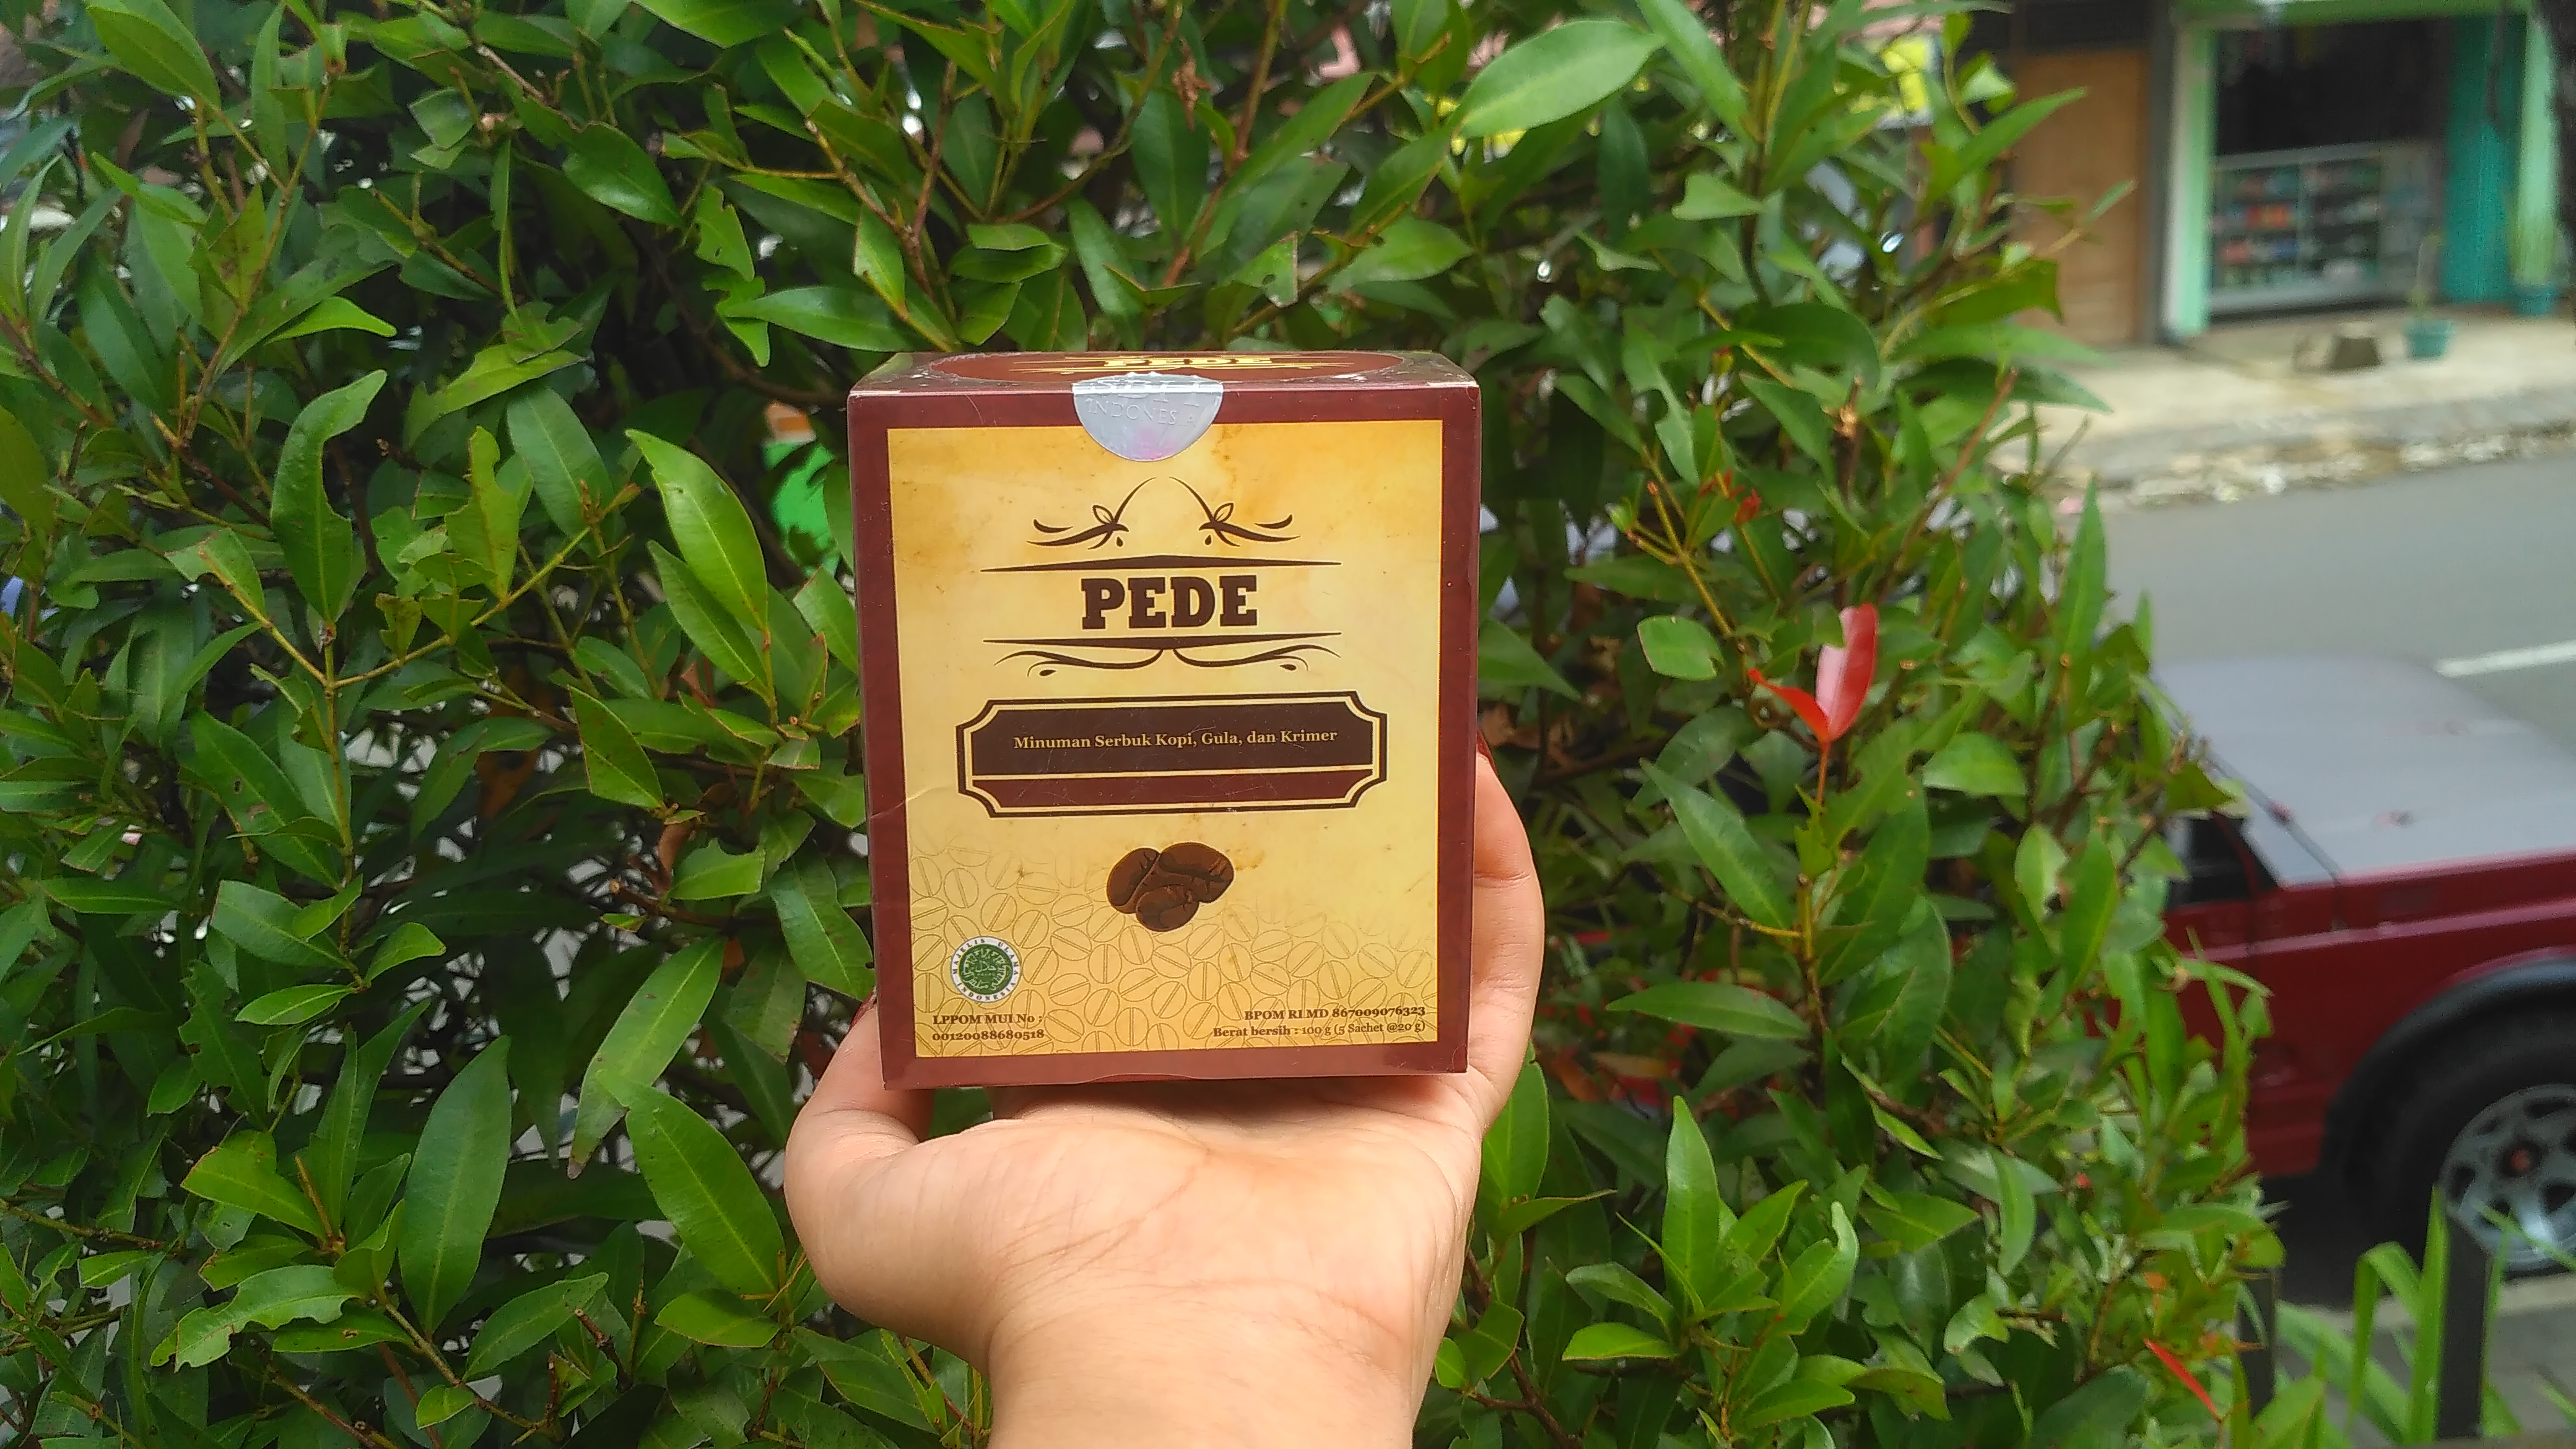
drink, technology, electronic device, plant